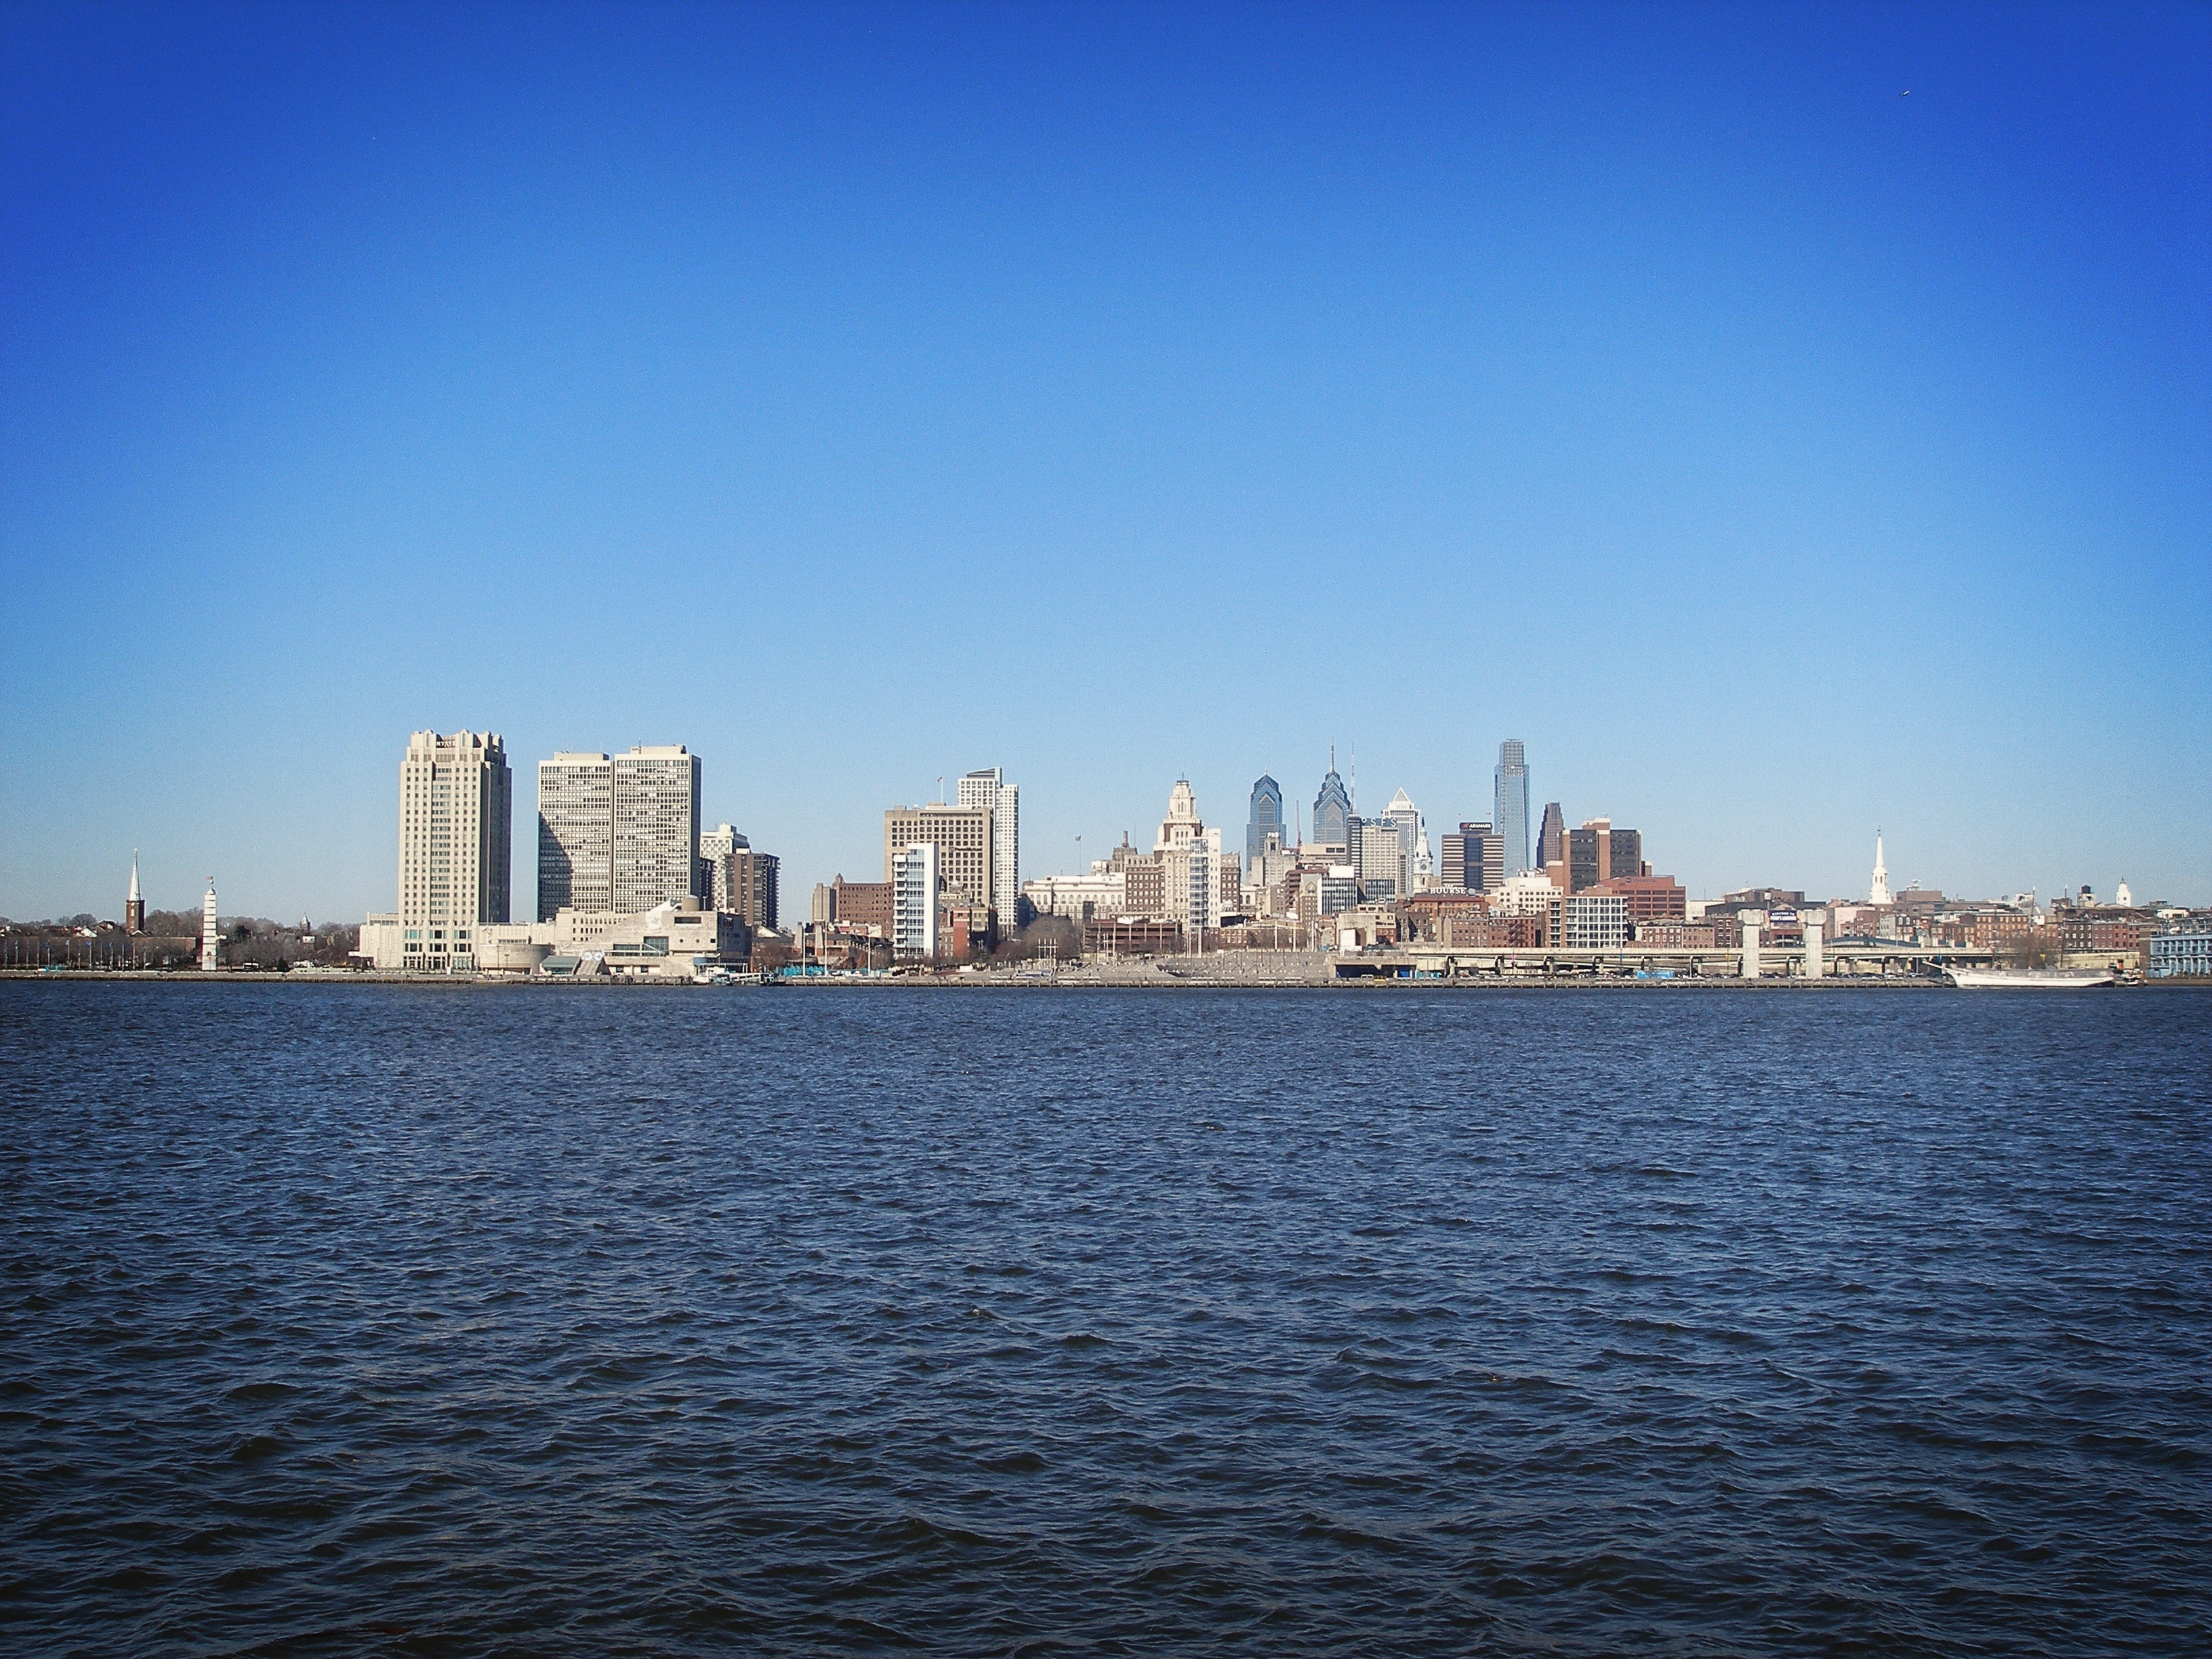
sea, coast, water, ocean, horizon, sky, skyline, lake, building, city, skyscraper, new york, river, cityscape, panorama, downtown, daytime, tower, america, calm, waterway, tower block, ferry, cool image, background, wallpaper, channel, cool photo, metropolis, urban area, metropolitan area, coastal and oceanic landforms